Principality of Transylvania (1570–1711)

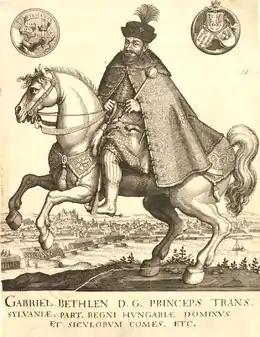
Gabriel Bethlen, Prince of Transylvania

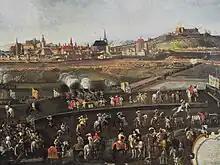
Siege of Brno during the Thirty Years' War in 1645 by Swedish and Transylvanian forces

Under Bocskay's successors Transylvania had its golden age, especially under the reigns of Gábor Bethlen and George I Rákóczi. Gábor Bethlen, who reigned from 1613 to 1629, perpetually thwarted all efforts of the emperor to oppress or circumvent his subjects, and won reputation abroad by championing the Protestant cause. Three times he waged war on the emperor, twice he was proclaimed King of Hungary, and by the Peace of Nikolsburg (31 December 1621), he obtained for the Protestants a confirmation of the Treaty of Vienna, and for himself seven additional counties in northern Hungary. Bethlen's successor, George I Rákóczi, was equally successful. His principal achievement was the Peace of Linz (16 September 1645), the last political triumph of Hungarian Protestantism, in which the emperor was forced to confirm again the articles of the Peace of Vienna. Gabriel Bethlen and George I Rákóczi also did much for education and culture, and their era has justly been called the golden era of Transylvania. They lavished money on the embellishment of their capital, Alba Iulia, which became the main bulwark of Protestantism in Eastern Europe. During their reign, Transylvania was also one of the few European countries where Catholics, Calvinists, Lutherans, and Unitarians lived in mutual tolerance, all of them belonging to the officially accepted religions – "religiones receptae", while the Orthodox church, however, were only tolerated. In 1657, George II Rákóczi invaded the Polish–Lithuanian Commonwealth.